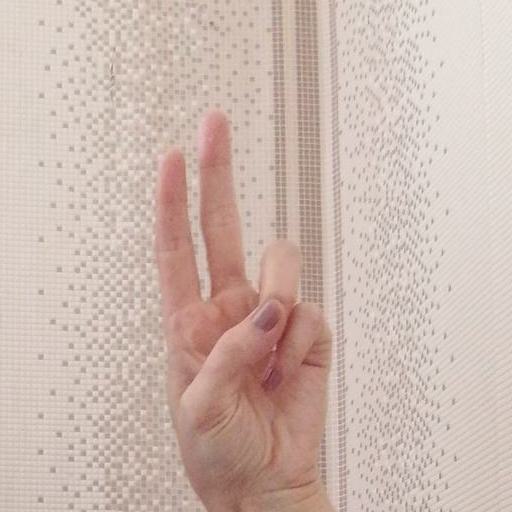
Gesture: two_up